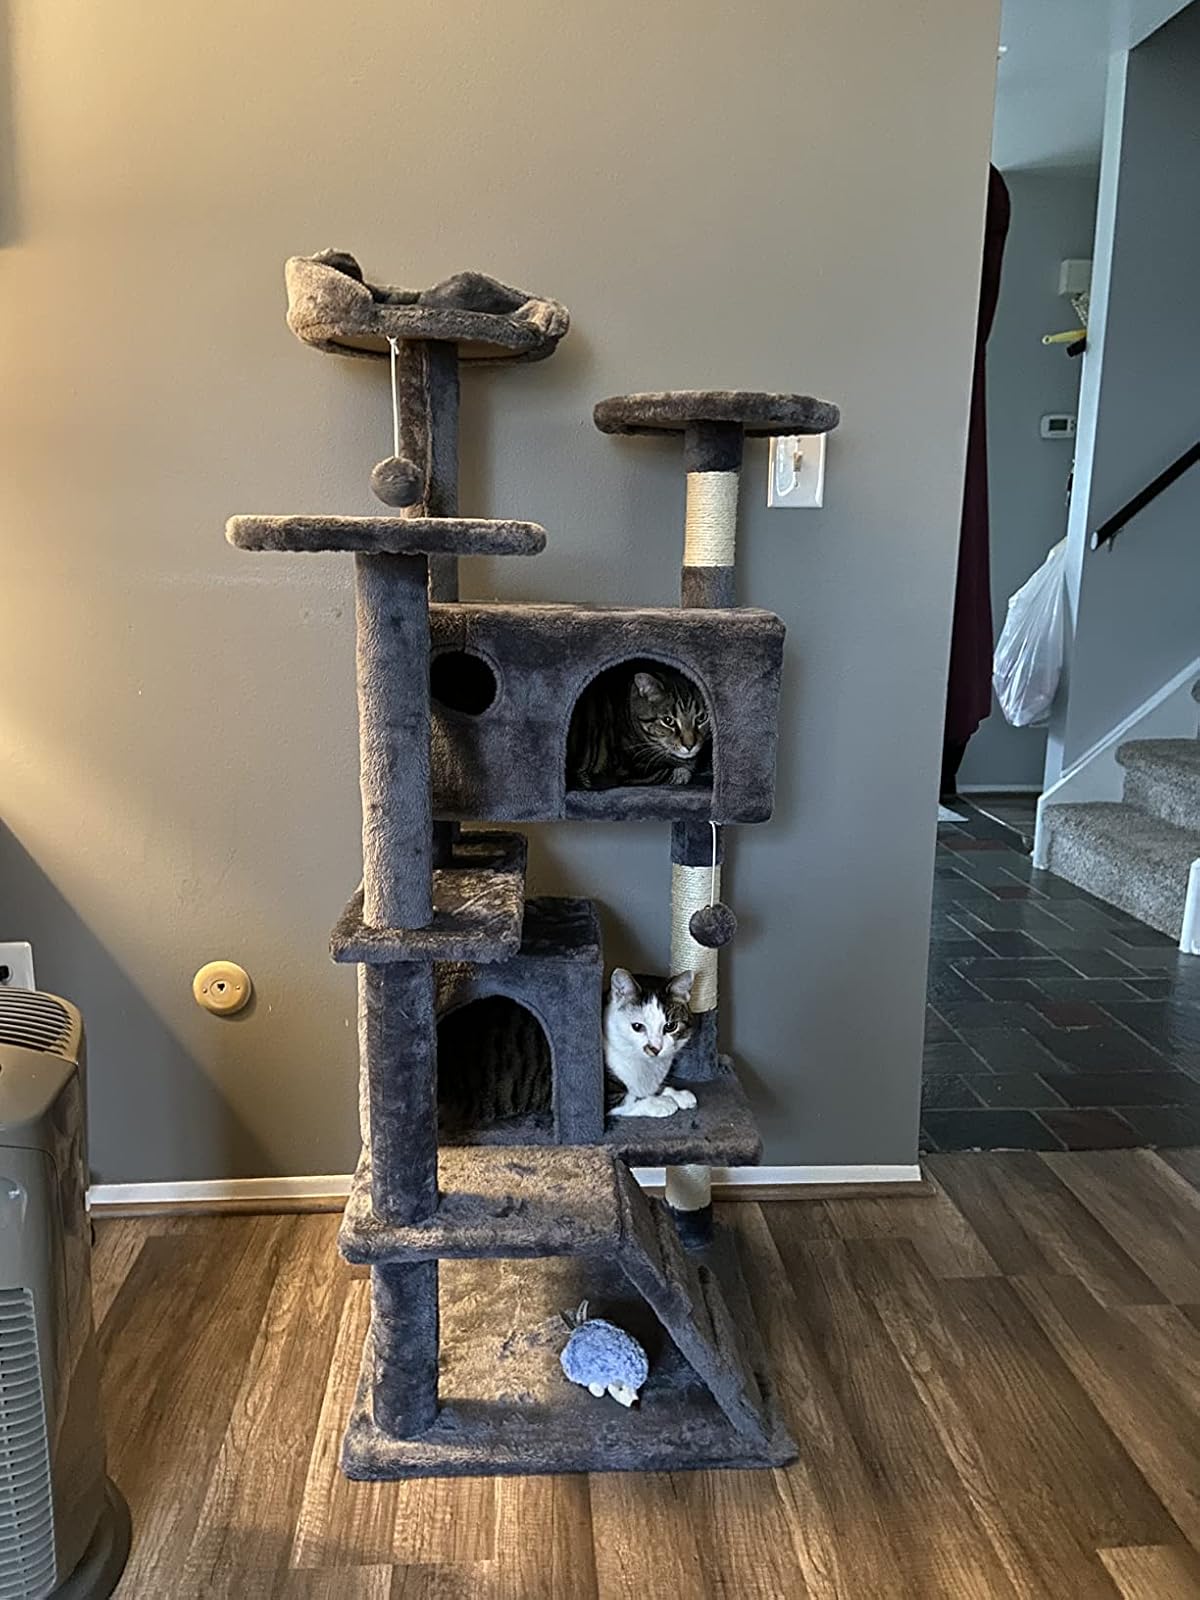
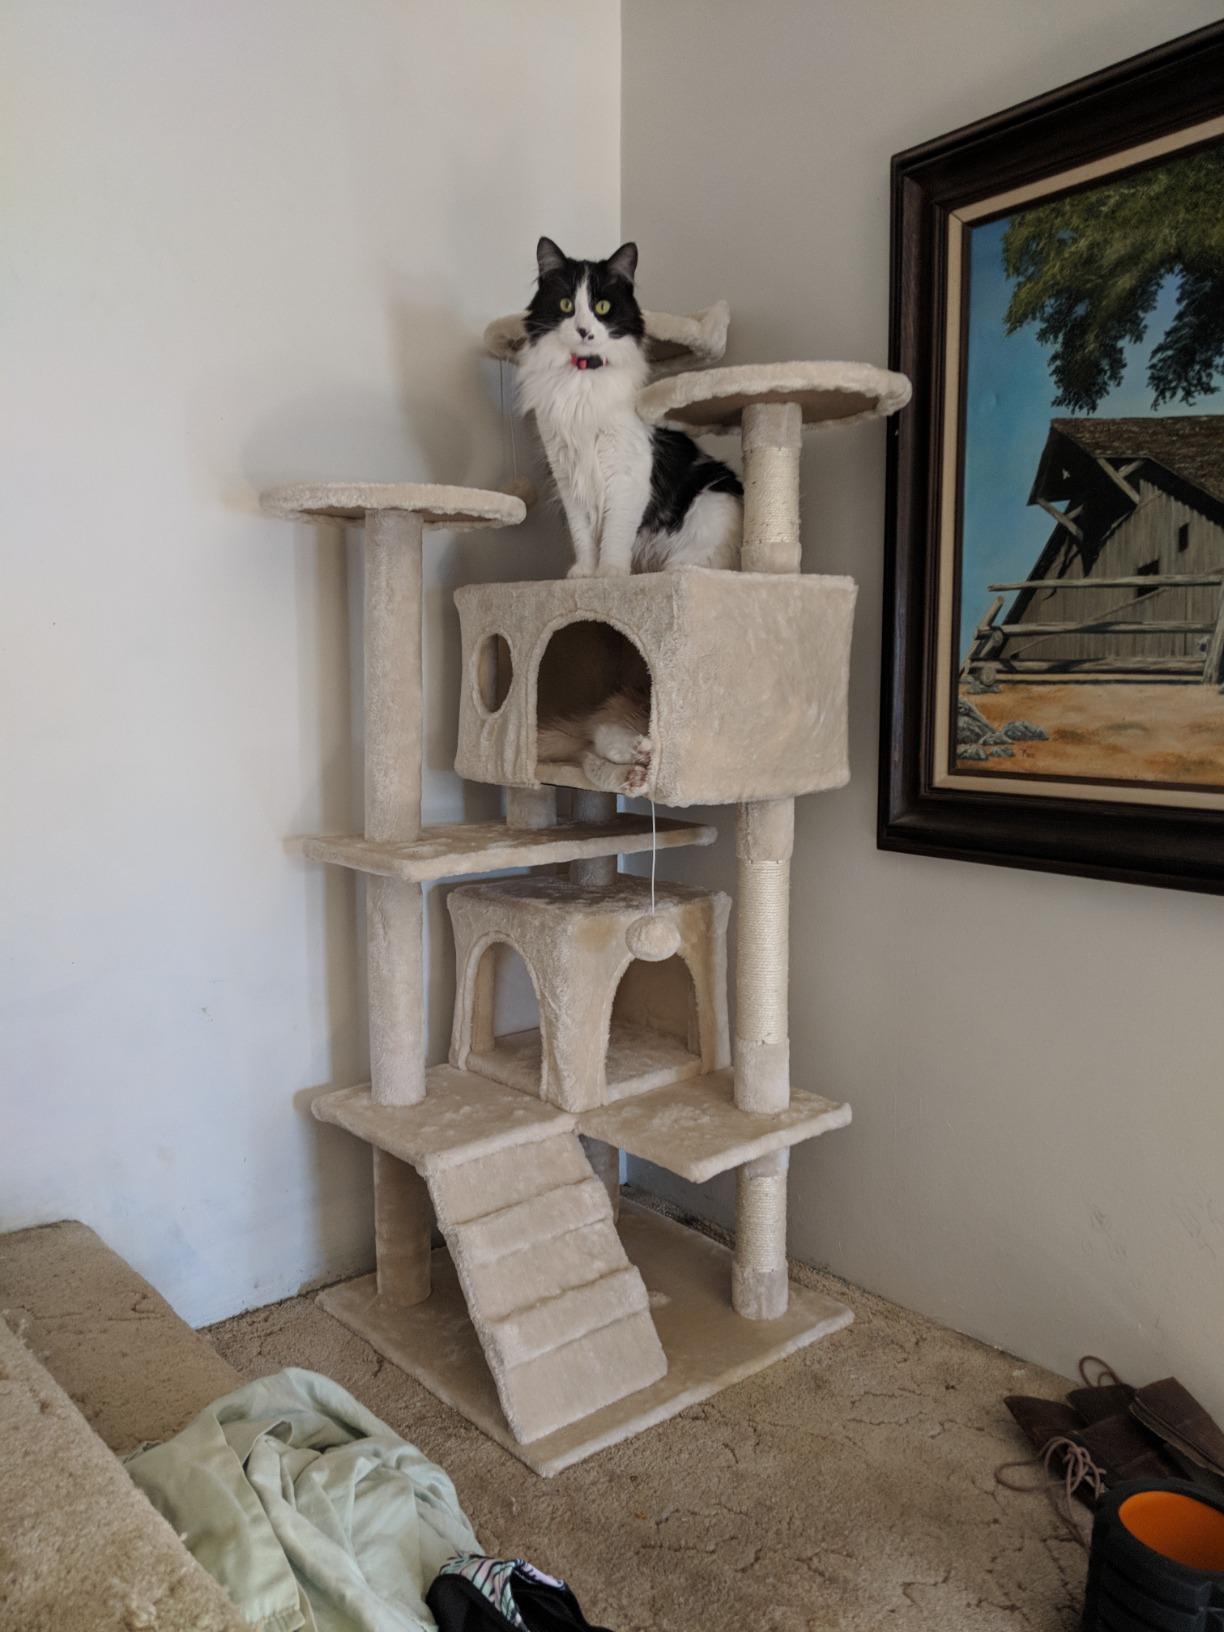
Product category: items_cat tree
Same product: no